Henderson Hens

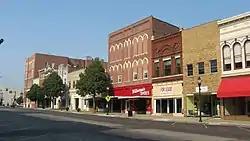
(2012) North Main, National Register of Historic Places. Henderson, Kentucky

Henderson - Baseball Reference